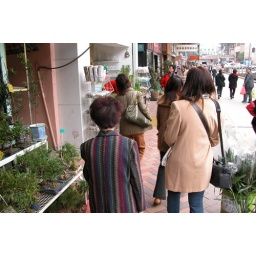
Photos taken in the flower market on Kowloon.